Tom Wopat

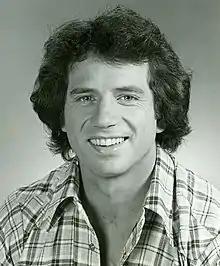
Wopat in 1979

Wopat was born in Lodi, Wisconsin, the fifth of eight children born to Albin and Ruth Wopat. His father was a dairy farmer of Czech descent. He was raised a devout Catholic.